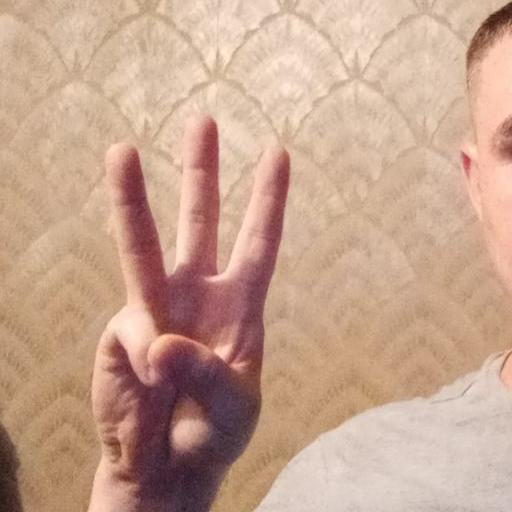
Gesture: three